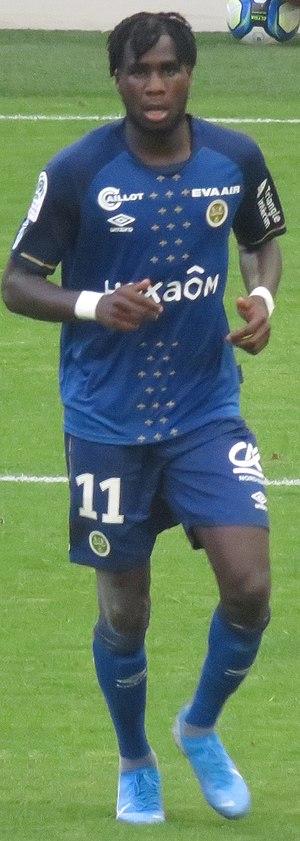
Boulaye Dia avant un corner à la 85e minute de jeu le samedi 10 août contre l'Olympique de Marseille.
Boulaye Dia, né le 16 novembre 1996 à Oyonnax, est un footballeur français qui évolue au poste d'attaquant au Stade de Reims. Il est un avant centre qui peut évoluer comme second attaquant ou comme ailier droit.